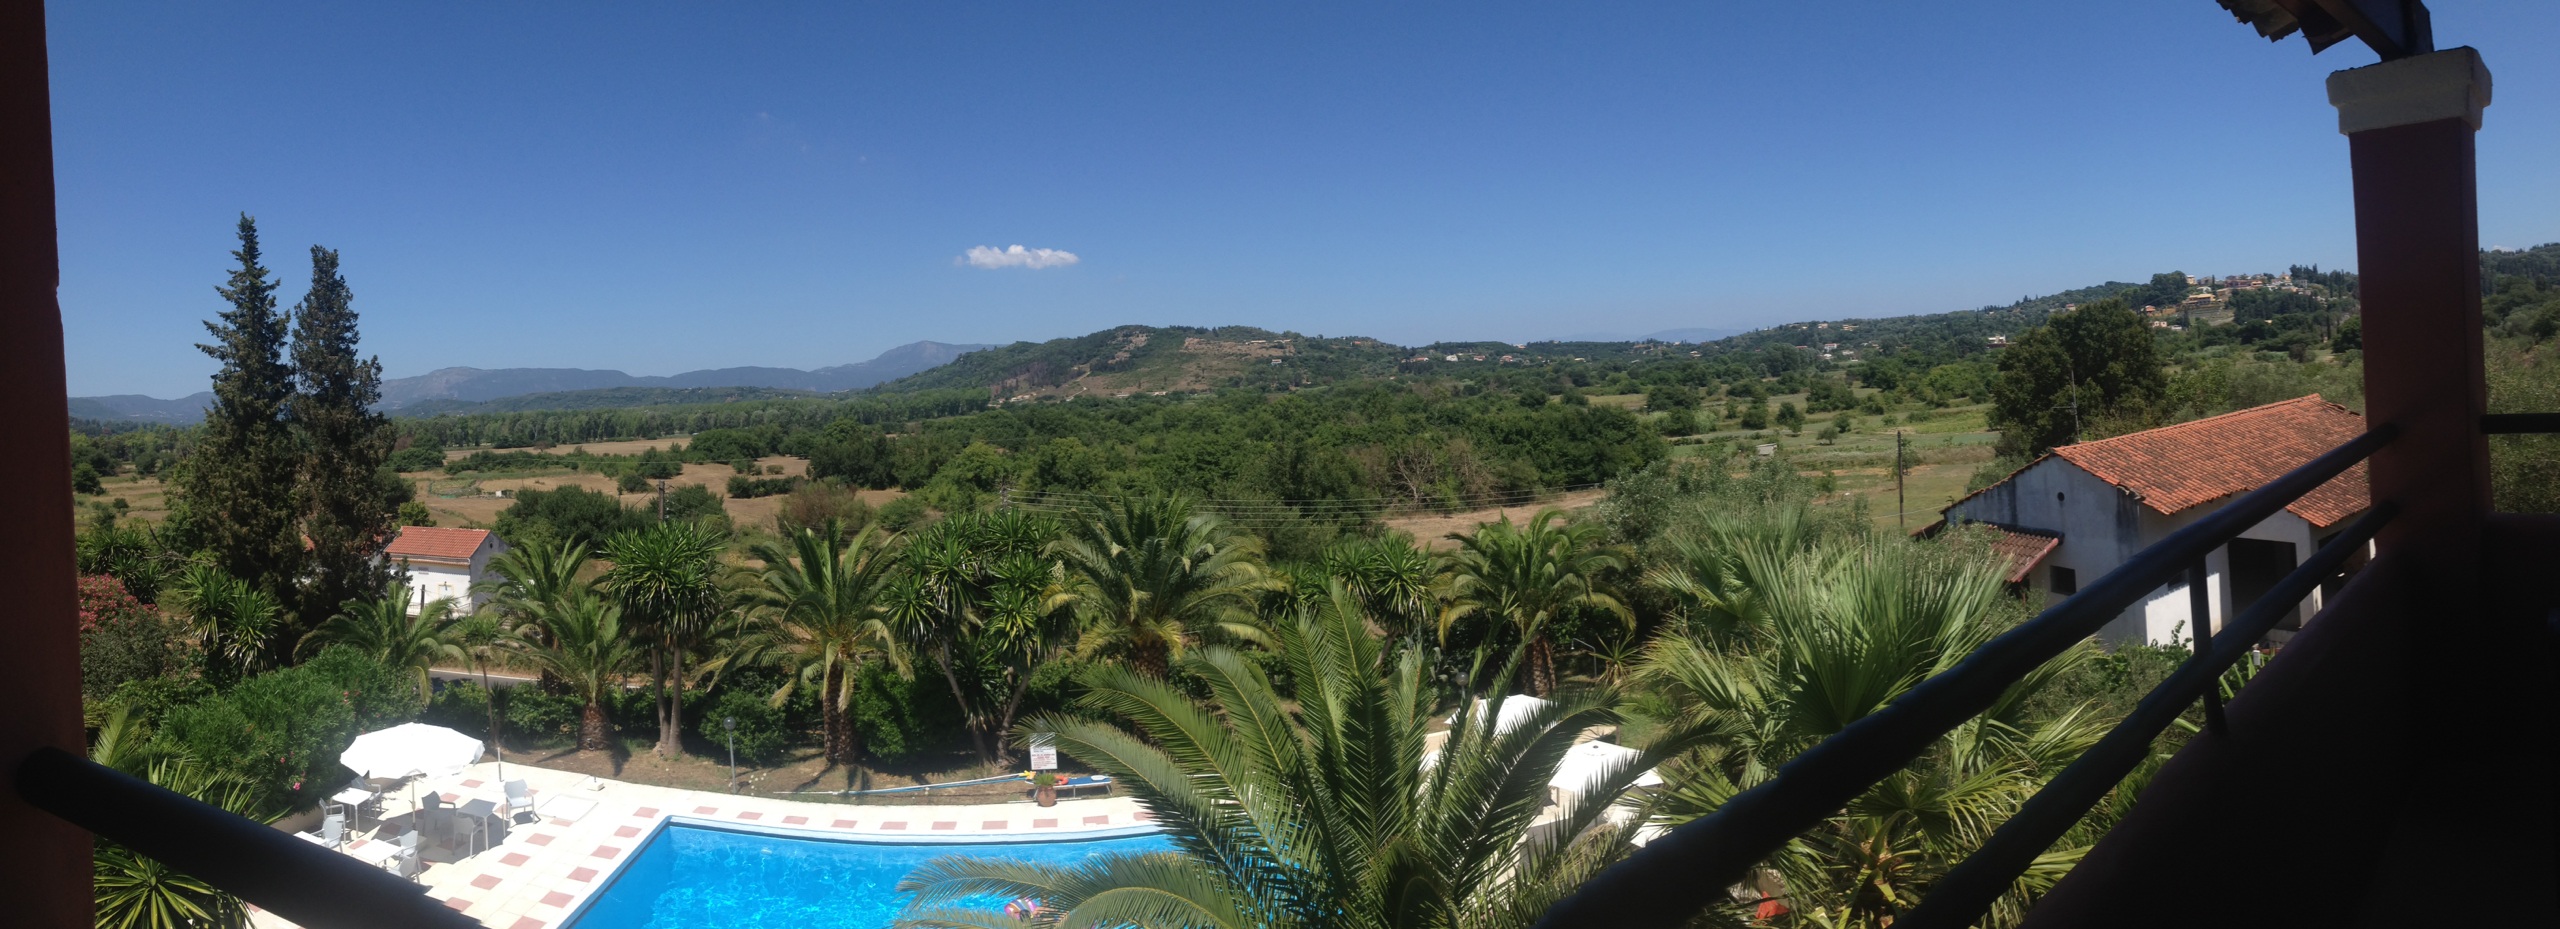
landscape, nature, outdoor, sky, villa, view, summer, vacation, travel, greek, mediterranean, holiday, island, property, blue, tourism, resort, greece, estate, ionian, corfu, kerkyra